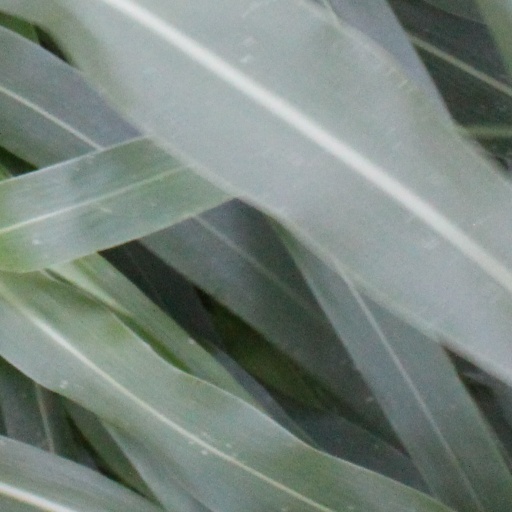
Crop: sorghum